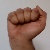
The image shows a hand gesture representing the letter 'A' in Indian Sign Language.